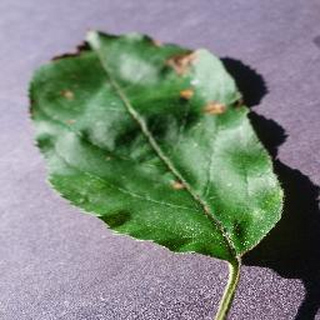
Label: apple_black_rot